Pan Am

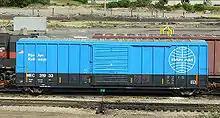
A former Maine Central boxcar painted in the new Pan Am Railways livery in 2005

Pan Am was forced to file for bankruptcy protection on January 8, 1991. Delta Air Lines purchased the remaining profitable assets of Pan Am, including its remaining European routes (except one from Miami to Paris), and Frankfurt mini hub, the Shuttle operation, 45 jets, and the Pan Am Worldport at John F. Kennedy Airport, for $416 million. Delta also injected $100 million becoming a 45 percent owner of a reorganized but smaller Pan Am serving the Caribbean, Central and South America from a main hub in Miami. The airline's creditors would hold the other 55 percent.